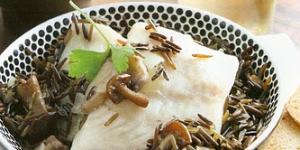
mero con arroz salvaje y basmati